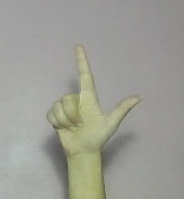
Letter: laam